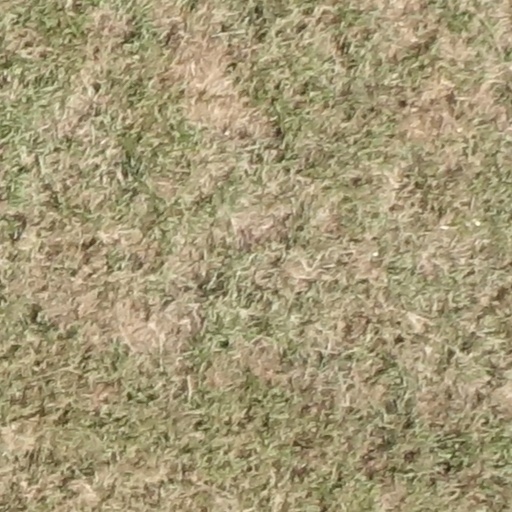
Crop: sorghum